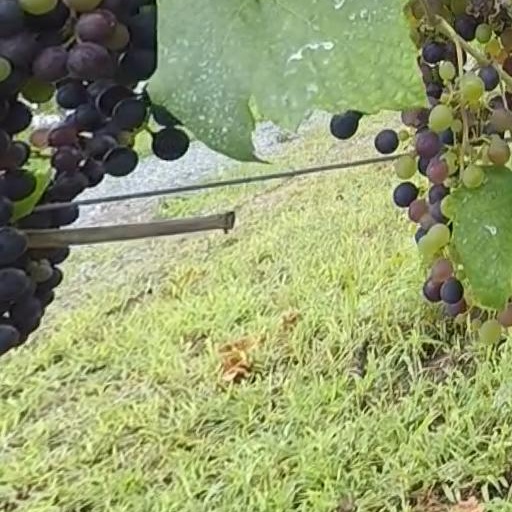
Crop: grape